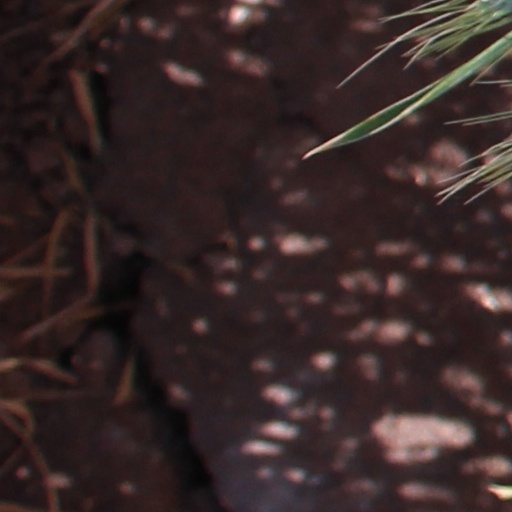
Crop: wheat